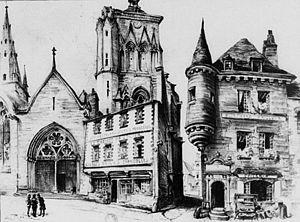
Guingamp
Guingamp /gɛ̃.gɑ̃/ est une commune française située dans le département des Côtes-d'Armor, en région Bretagne.